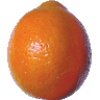
Label: Tangelo 1